Val-d'Oise's 4th constituency

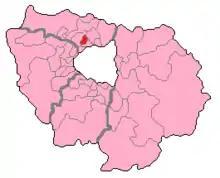
Val-d'Oise's 4th Constituency shown within Île-de-France

The 4th constituency of Val-d'Oise is a French legislative constituency in the Val-d'Oise "département".